Porsche 935

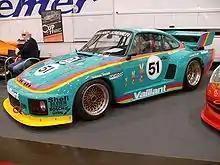
Kremer 935 K2 of Bob Wollek, an improved version of the 935/77A

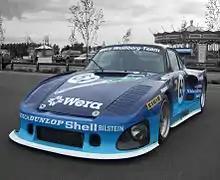
1981 Wera Weissberg Team Porsche Kremer 935 K3

As Porsche hesitated to sell their Evolution models, some teams developed their own ideas, especially Kremer Racing from Cologne, Germany. Parallel to the factory in 1976, they had built a 935 K1, and in 1977, modified their customer 935 to the K2. For 1979, they introduced the 935 K3 (for "Kremer Type 3"; the derivative of the successful K2). Driven mainly by Klaus Ludwig, it won the 24 Hours of Le Mans in 1979, beating all prototypes, in heavy rain, which is usually considered a disadvantage for race cars with windshields. Coming in second was a factory spec model, driven by Rolf Stommelen, and supported by team owner Dick Barbour and actor Paul Newman.